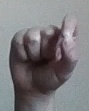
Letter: fa